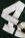
Number: 4